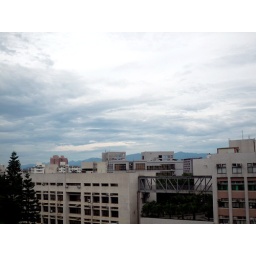
clouds above buildings